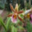
Label: orchid